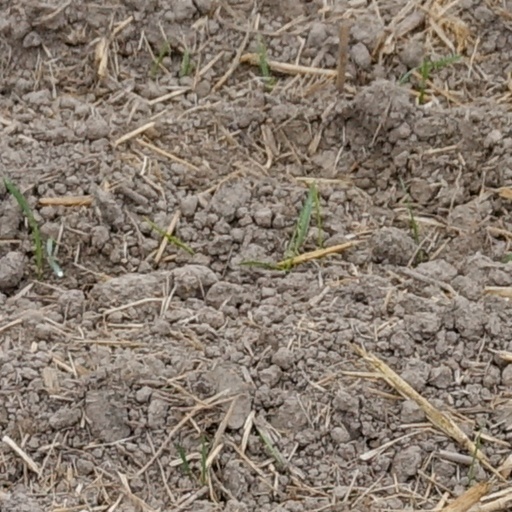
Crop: wheat